Timbuktu

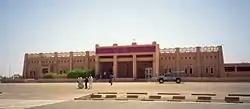
Timbuktu Airport

During the occupation by Islamic extremists, the city's citizens embarked on a drive to save the "best written accounts of African History". Interviewed by "Time" magazine, the local residents claimed to have safeguarded the three hundred thousand manuscripts for generations. Many of these documents are still in the safe-keeping of the local residents, who are reluctant to give them over to the government-run Ahmed Baba Institute housed in a modern digitalization building built by the South African government in 2009. The institute houses only 10% of the manuscripts. It was later confirmed by Jean-Michel Djian to "The New Yorker" that "the great majority of the manuscripts, about fifty thousand, are actually housed in the thirty-two family libraries of the 'City of 333 Saints. He added, "Those are to this day protected." He also added that due to the massive efforts of one individual, two hundred thousand other manuscripts were successfully transported to safety. This effort was organized by Abdel Kader Haidara, then director of Mamma Haidara Library, using his own funds. Haidara purchased metal footlockers in which up to 300 manuscripts could be securely stored. Nearly 2,500 of these lockers were distributed to safe houses across the city. Many were later moved to Dreazen.